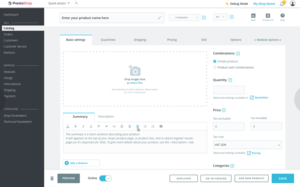
PrestaShop
Prestashop 1.7 administration
Prestashop admin 1.7
PrestaShop er et gratis open source e-handelssystem grundlagt i 2007, og er et af de førende webshop systemer i dag.